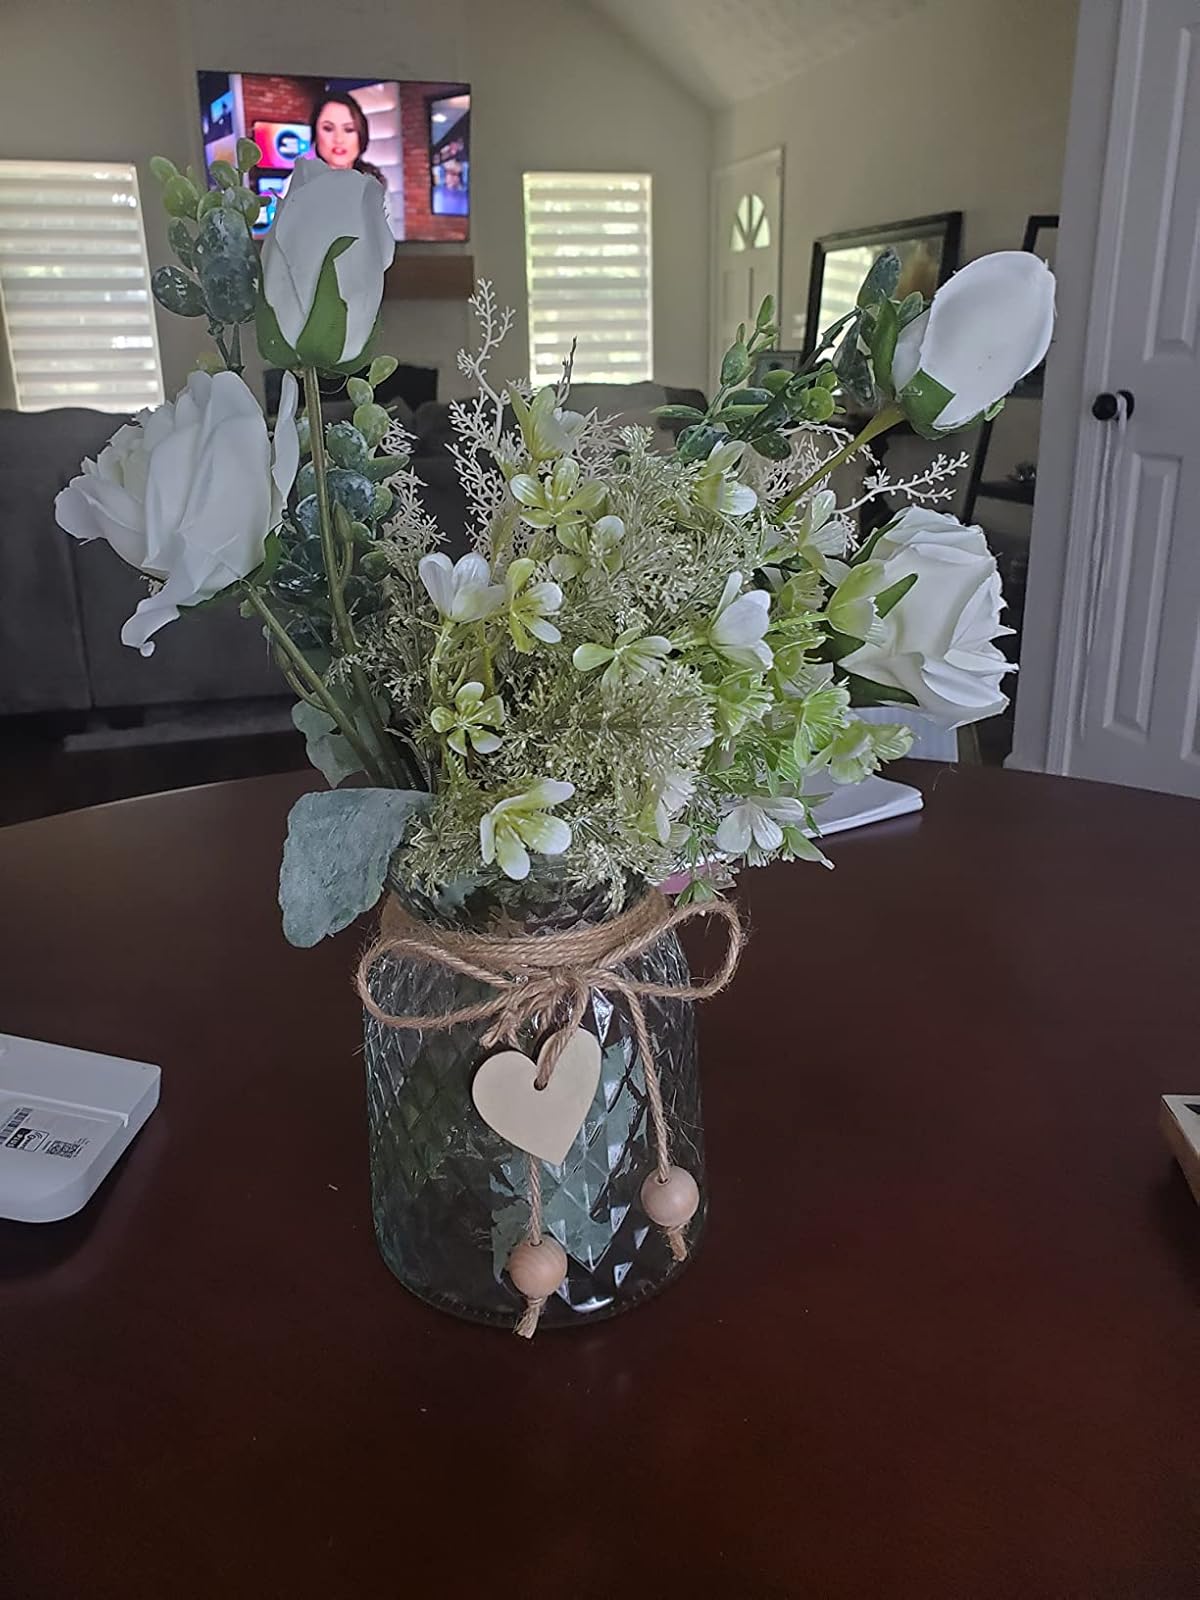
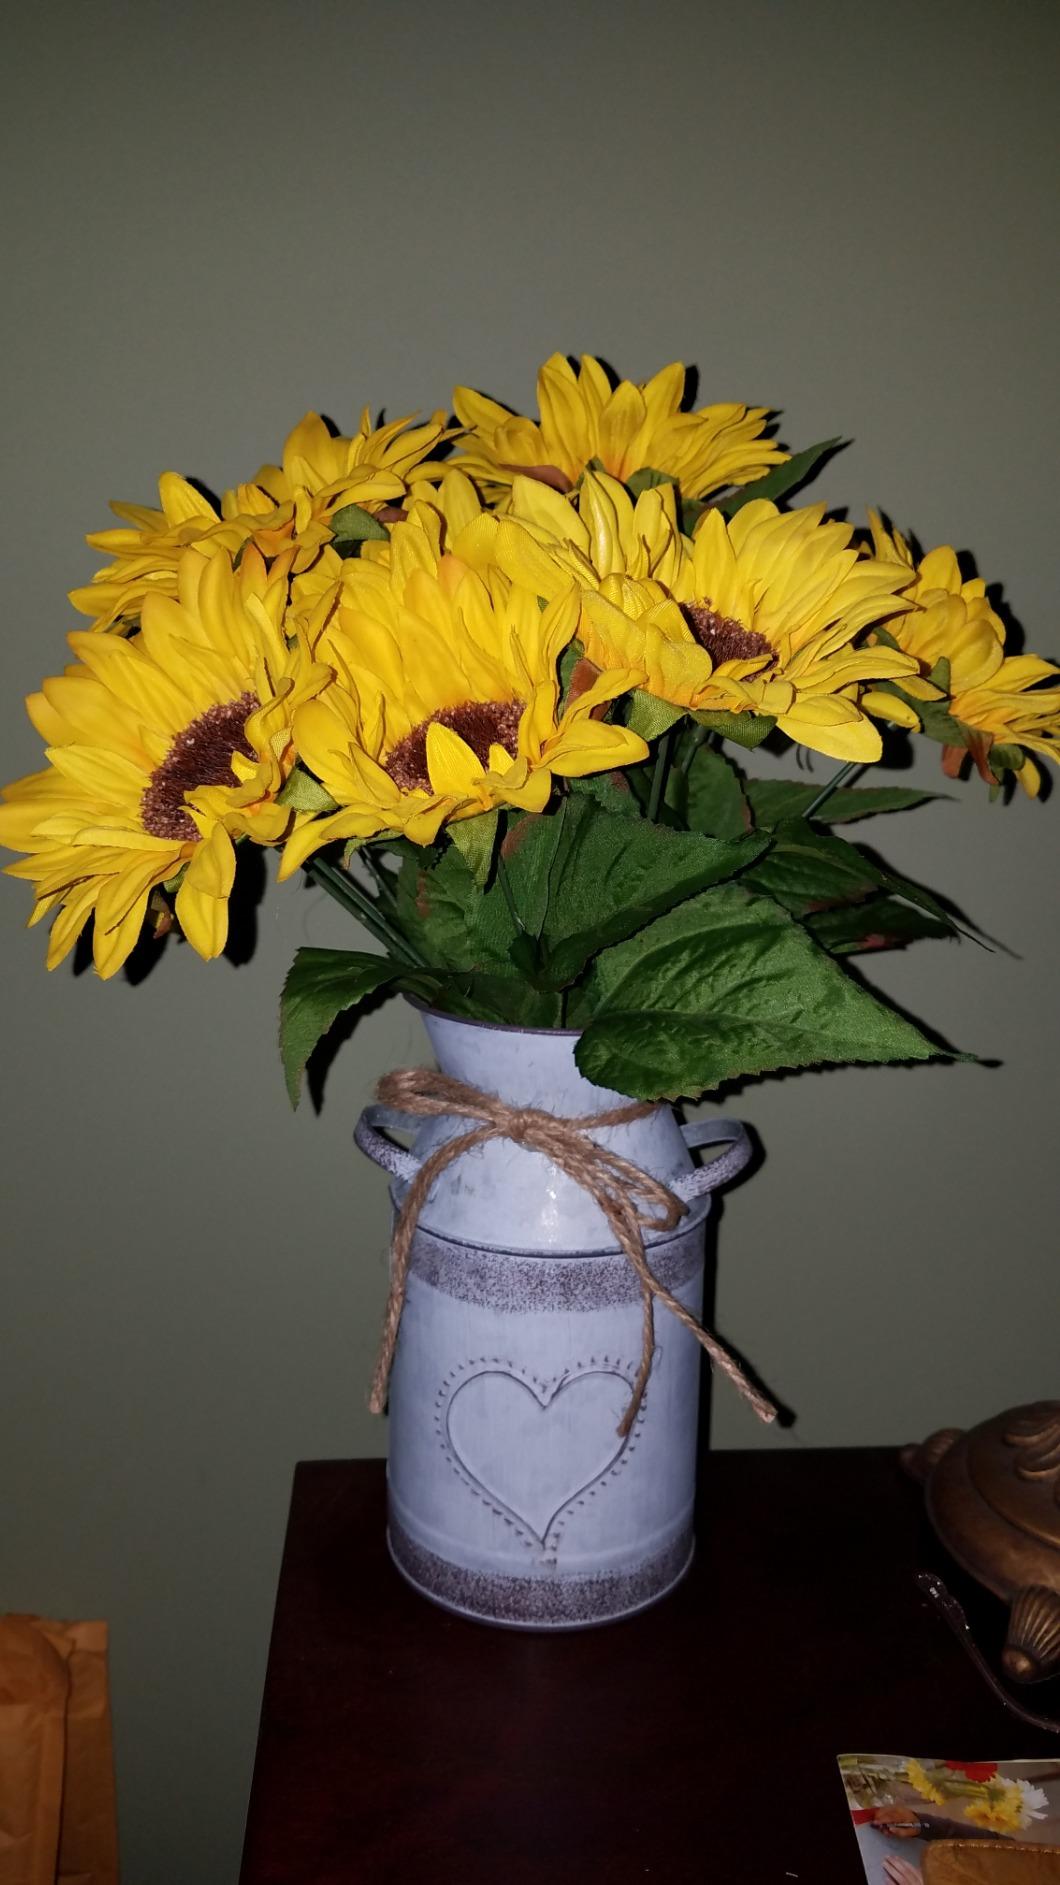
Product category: vase
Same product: no